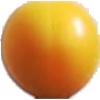
Label: cherry_wax_yellow